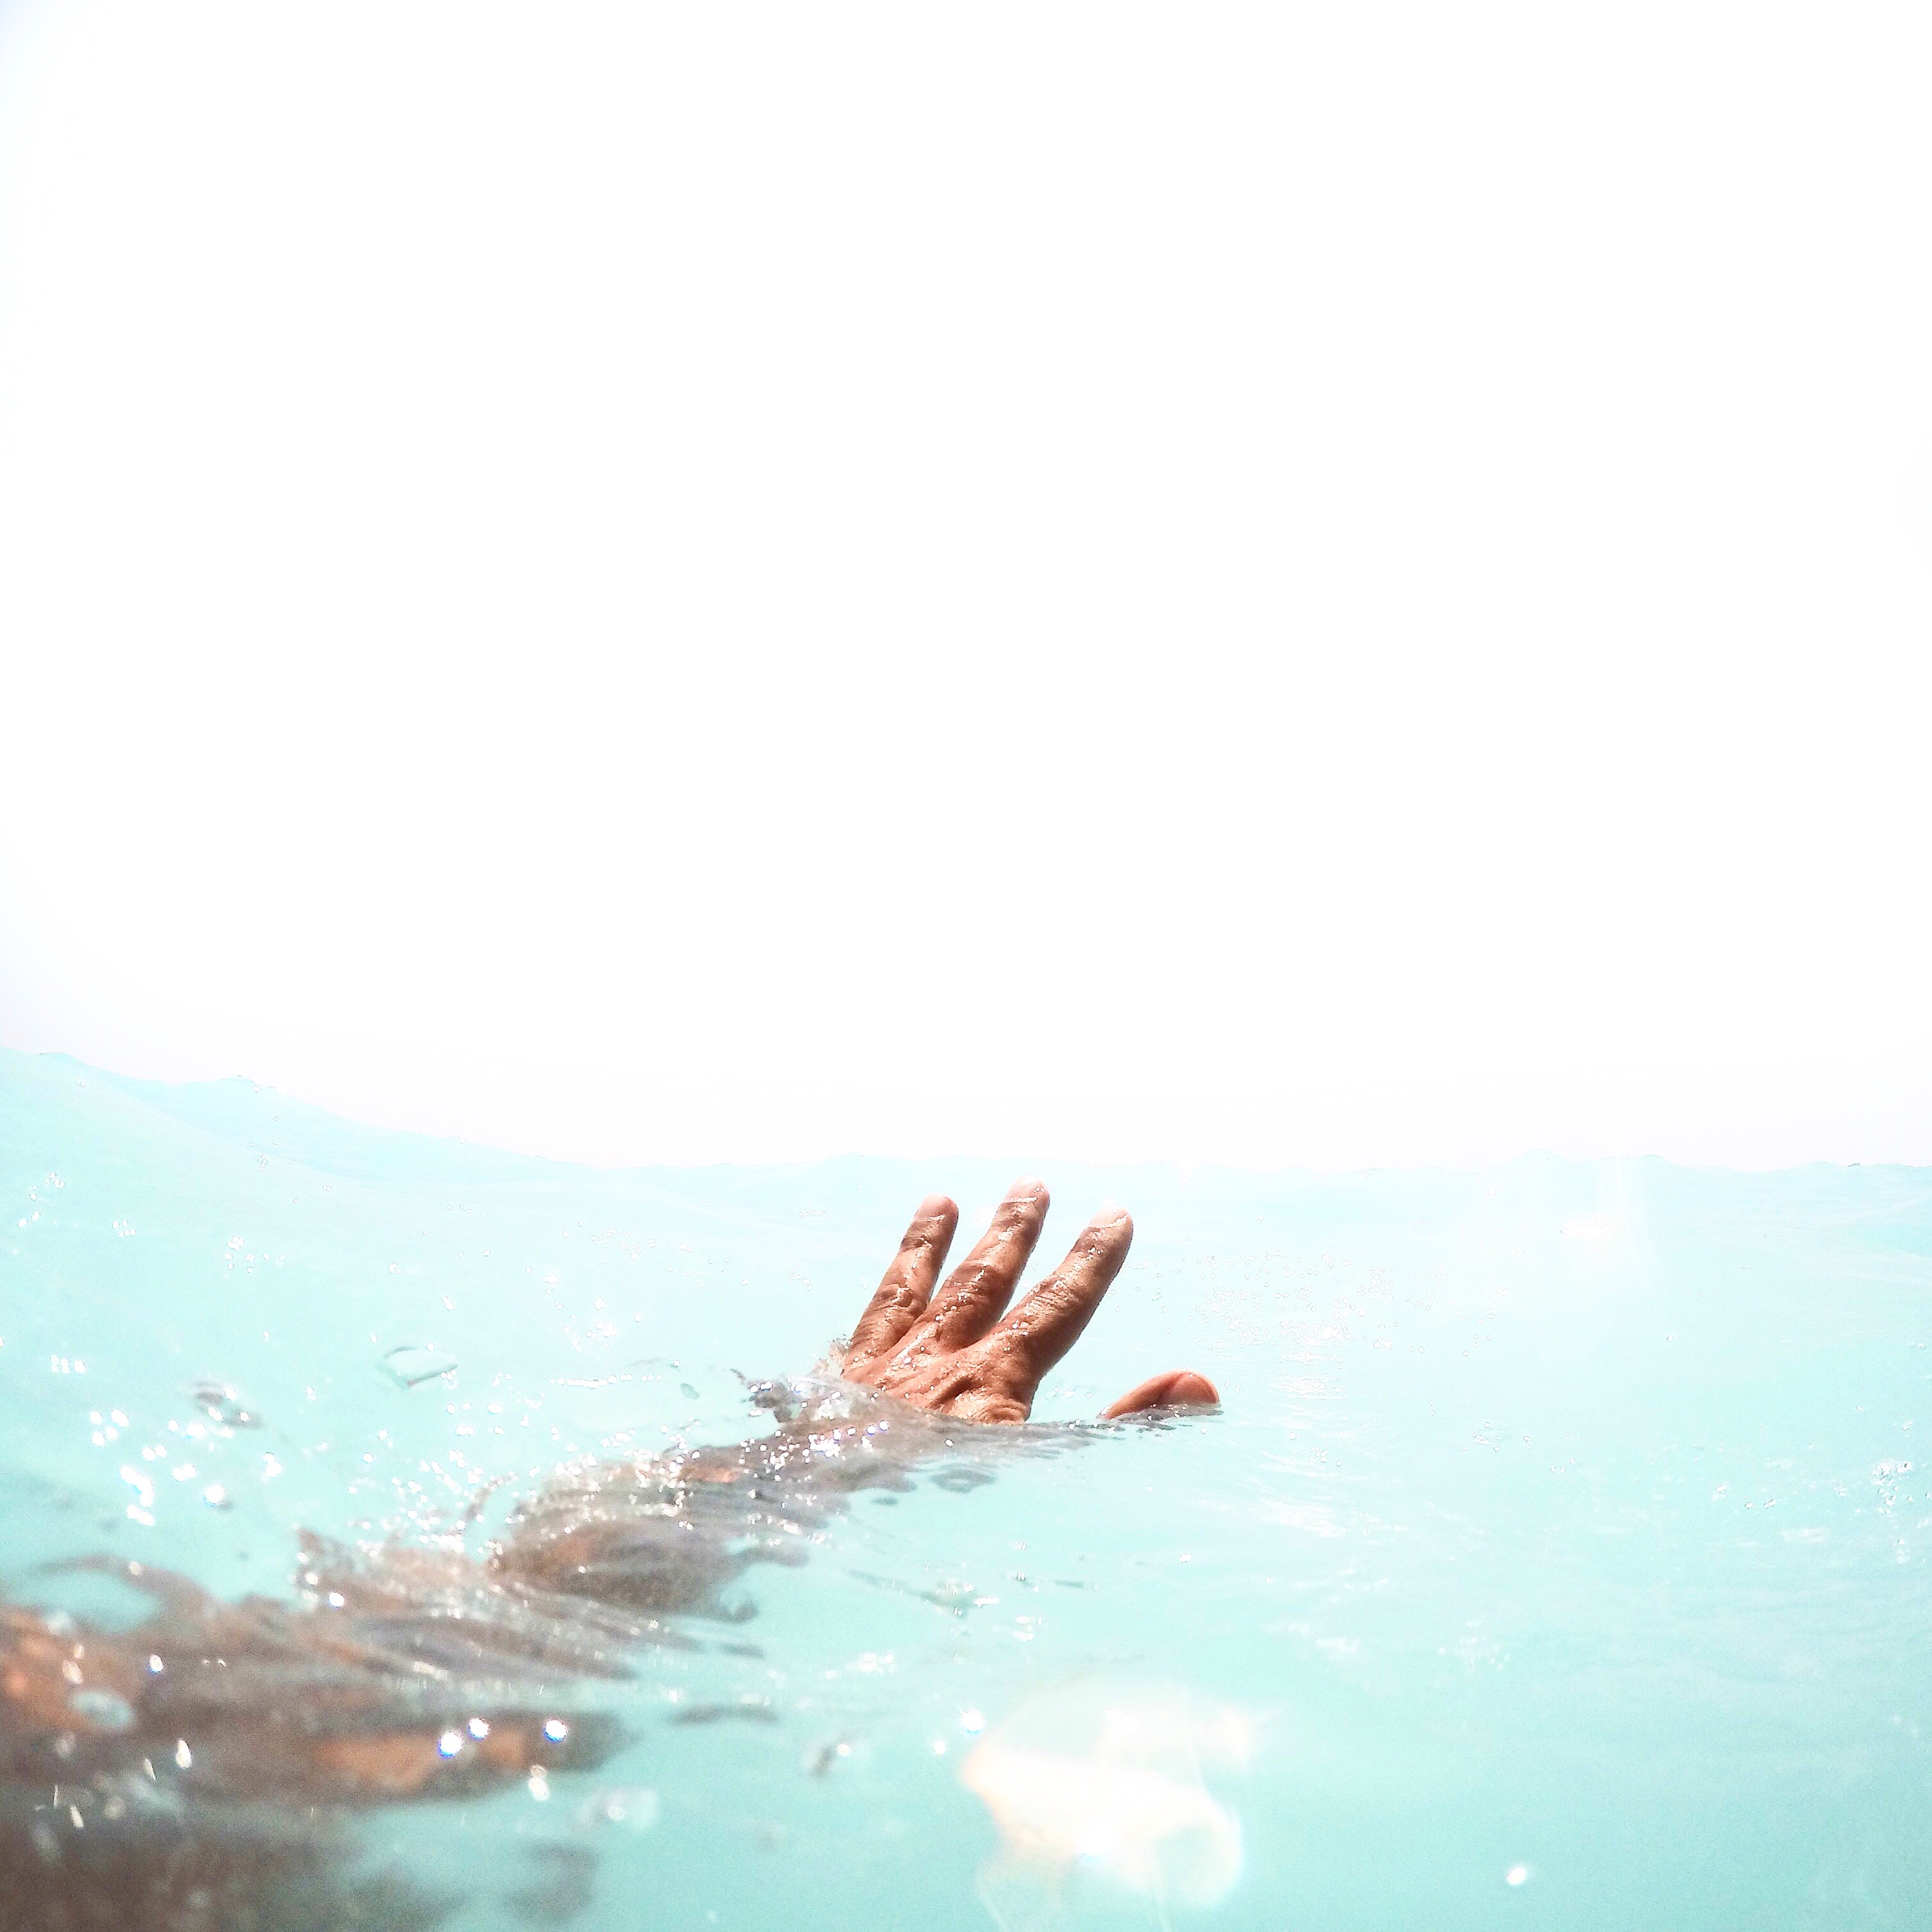
hand, beach, sea, water, ocean, light, sky, sunlight, wave, wet, summer, vacation, underwater, swimming pool, calm, leisure, swimming, outdoors, fingers, water sport, stock photography, computer wallpaper